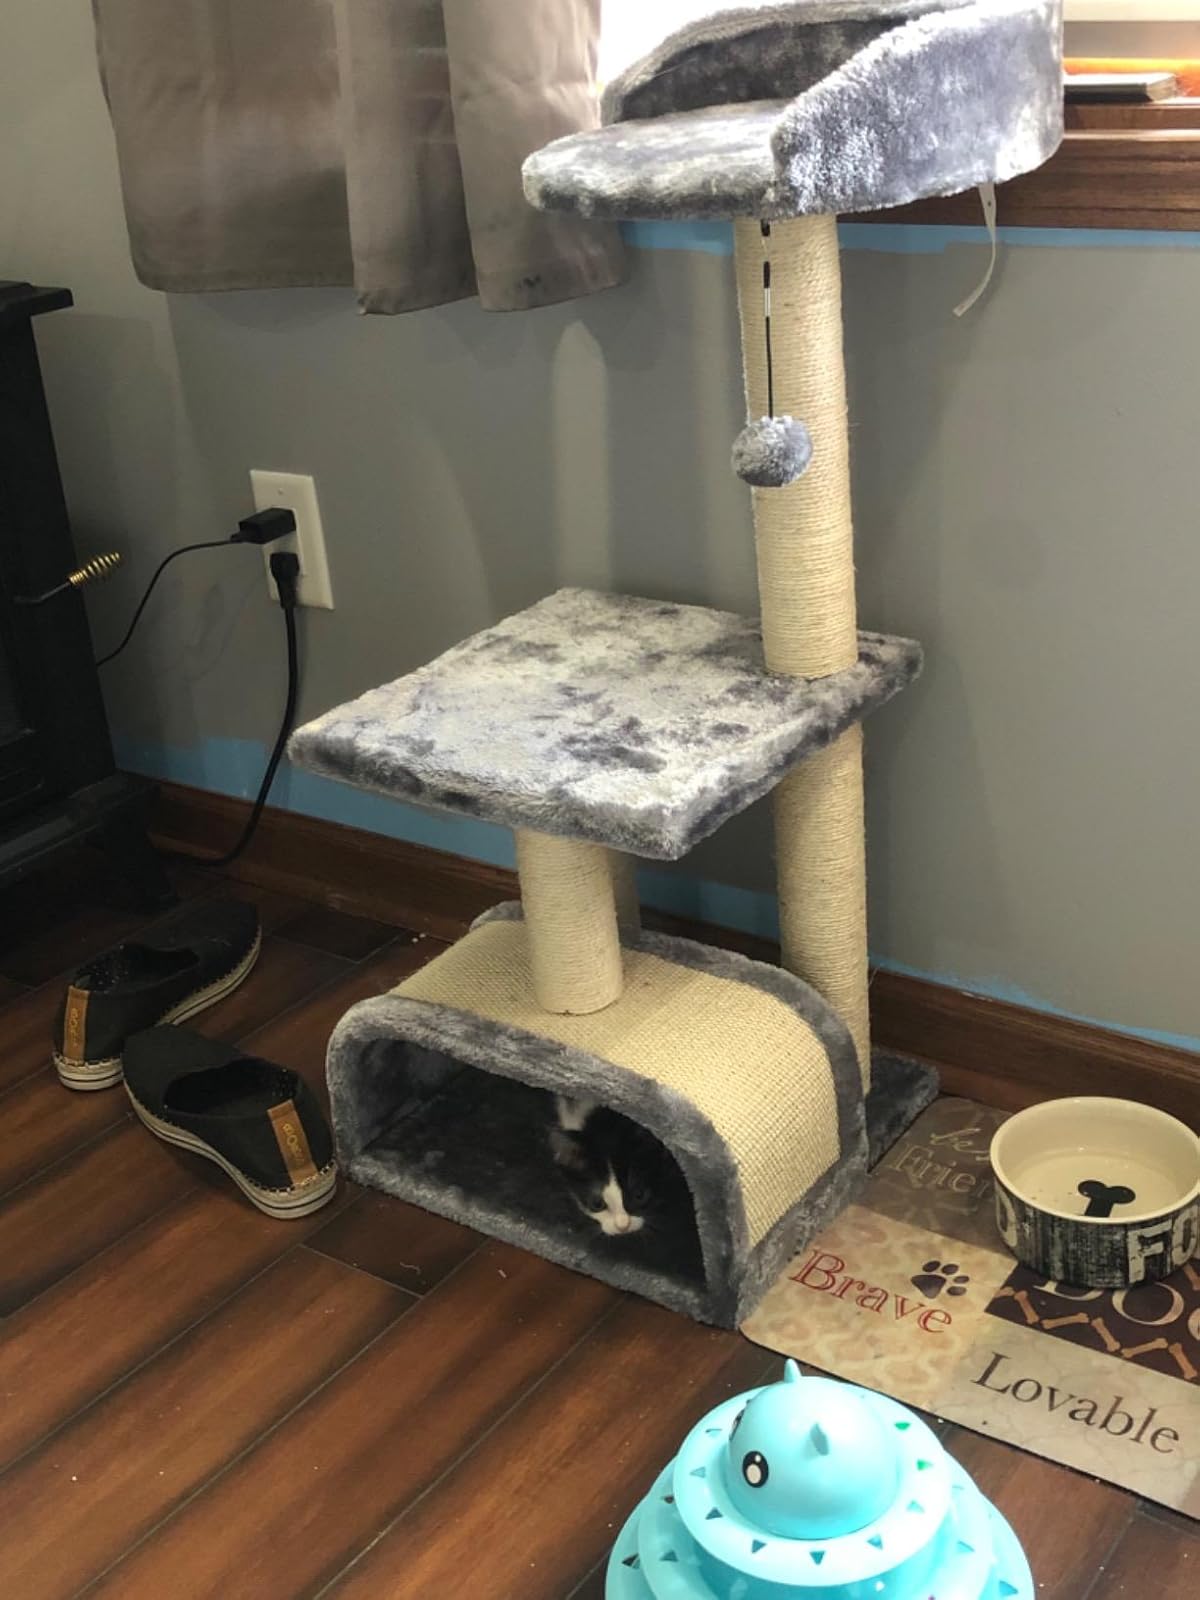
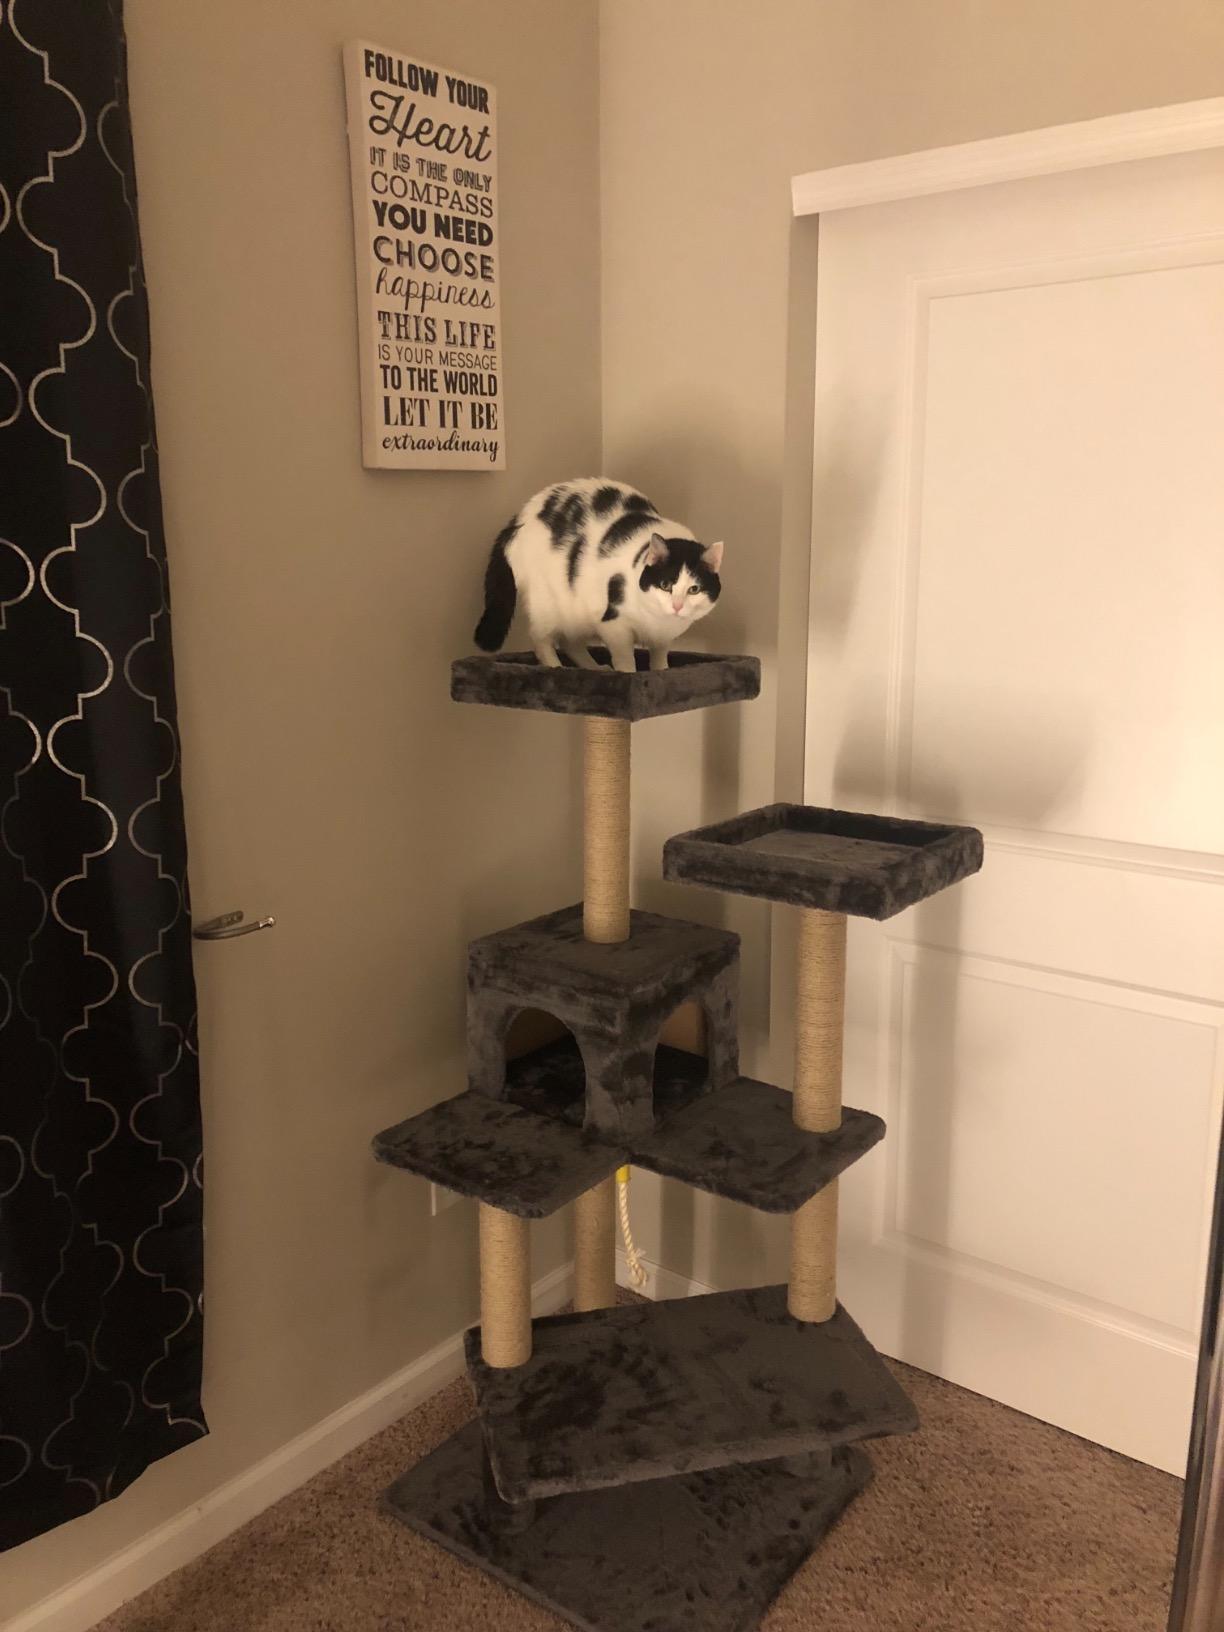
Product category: items_cat tree
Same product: no